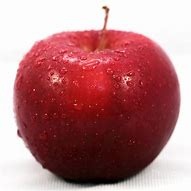
Label: apple